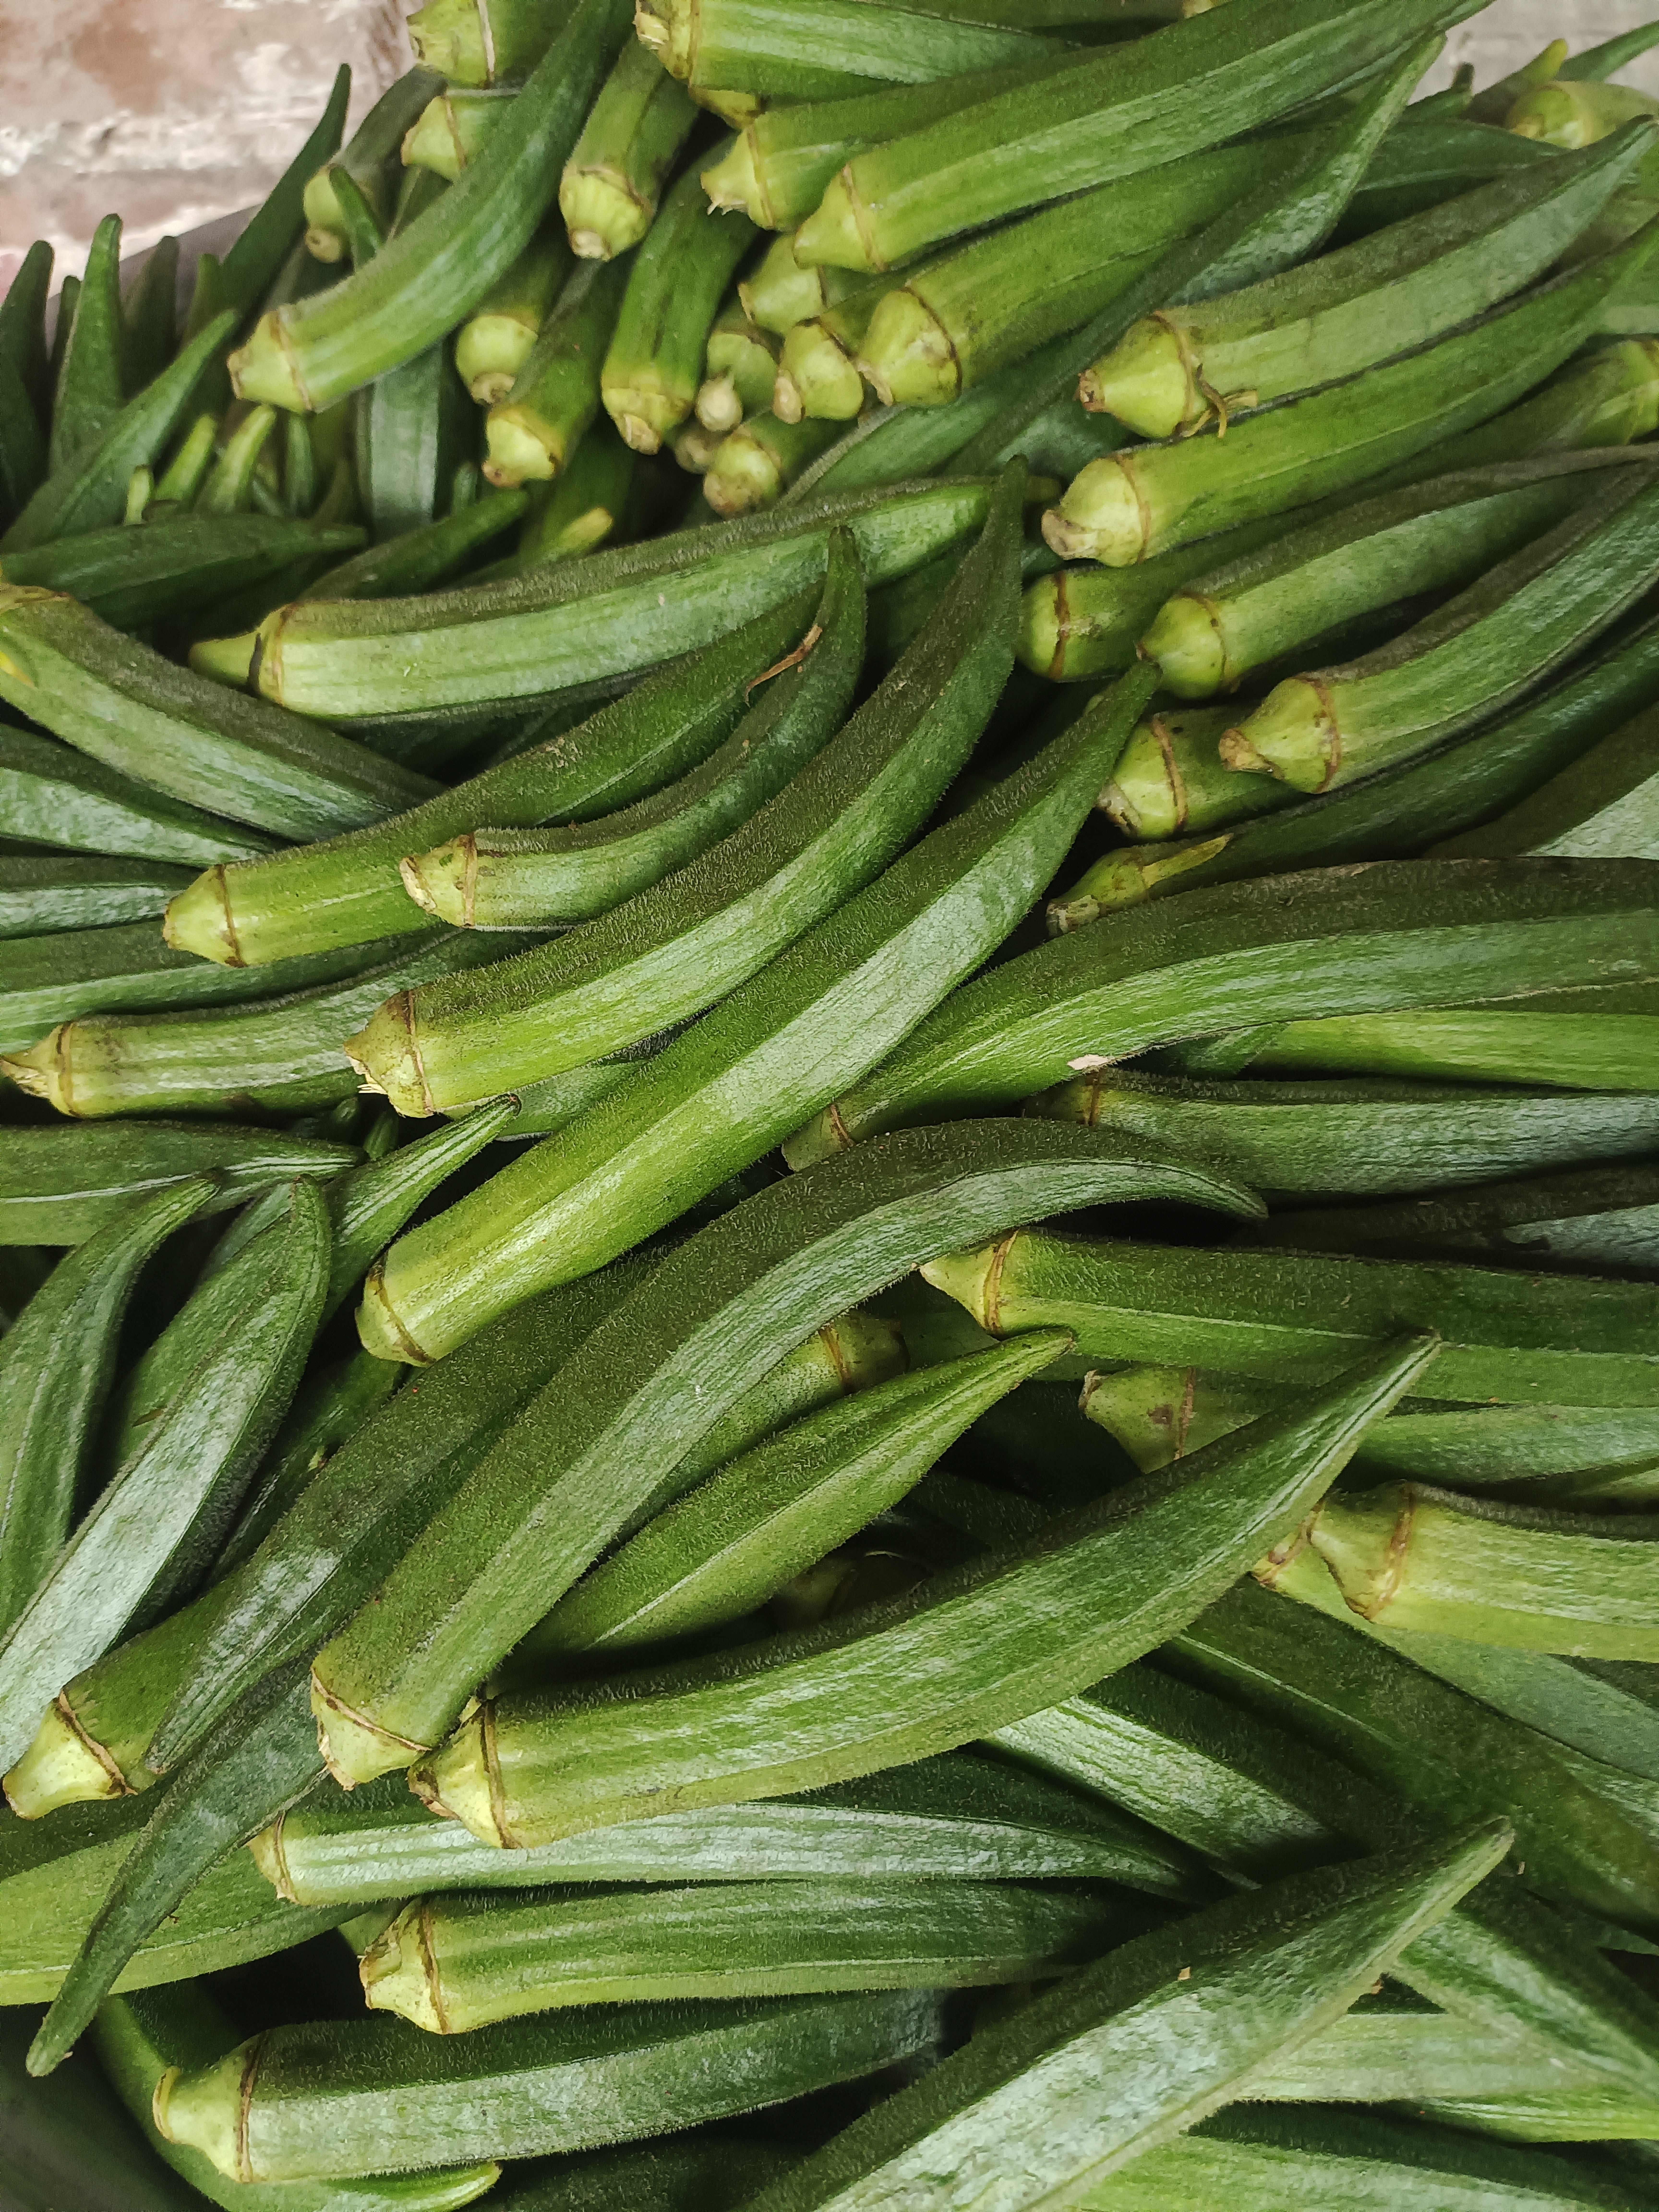
Label: Abelmoschus esculentus